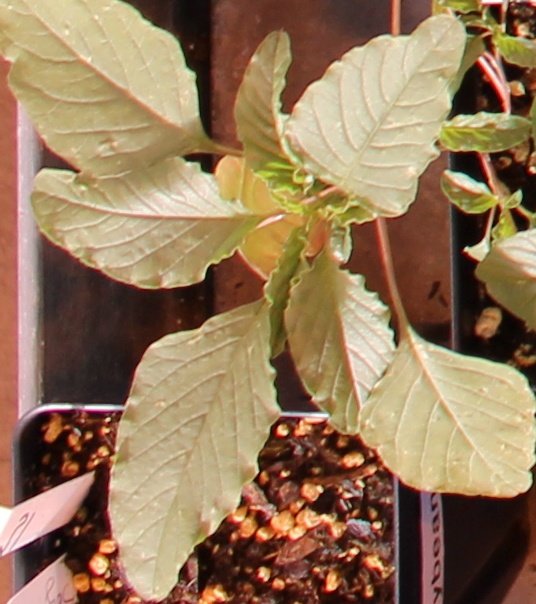
Label: Palmer Amaranth